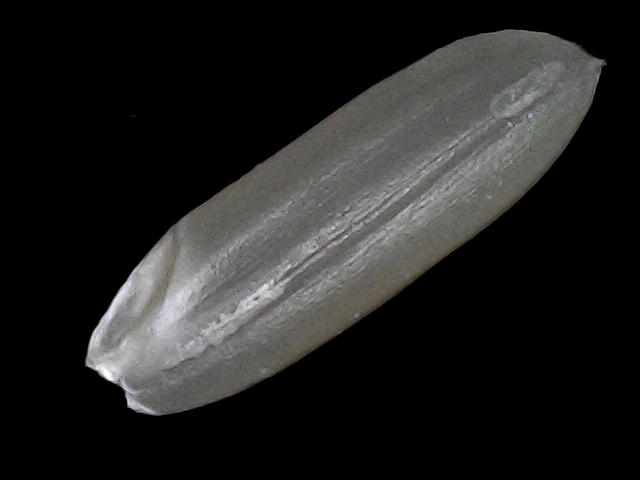
Rice variety: BRRI67